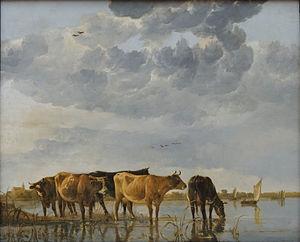
Albert, Aelbert ou Aelbrecht Jacobsz. Cuyp, est un peintre de paysages, de marines, d'animaux, de natures mortes et un portraitiste néerlandais du siècle d'or, issu d’une illustre lignée d’artistes actifs à Dordrecht.